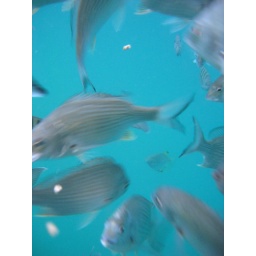
the white bits in the water is the fish food pellets we threw in